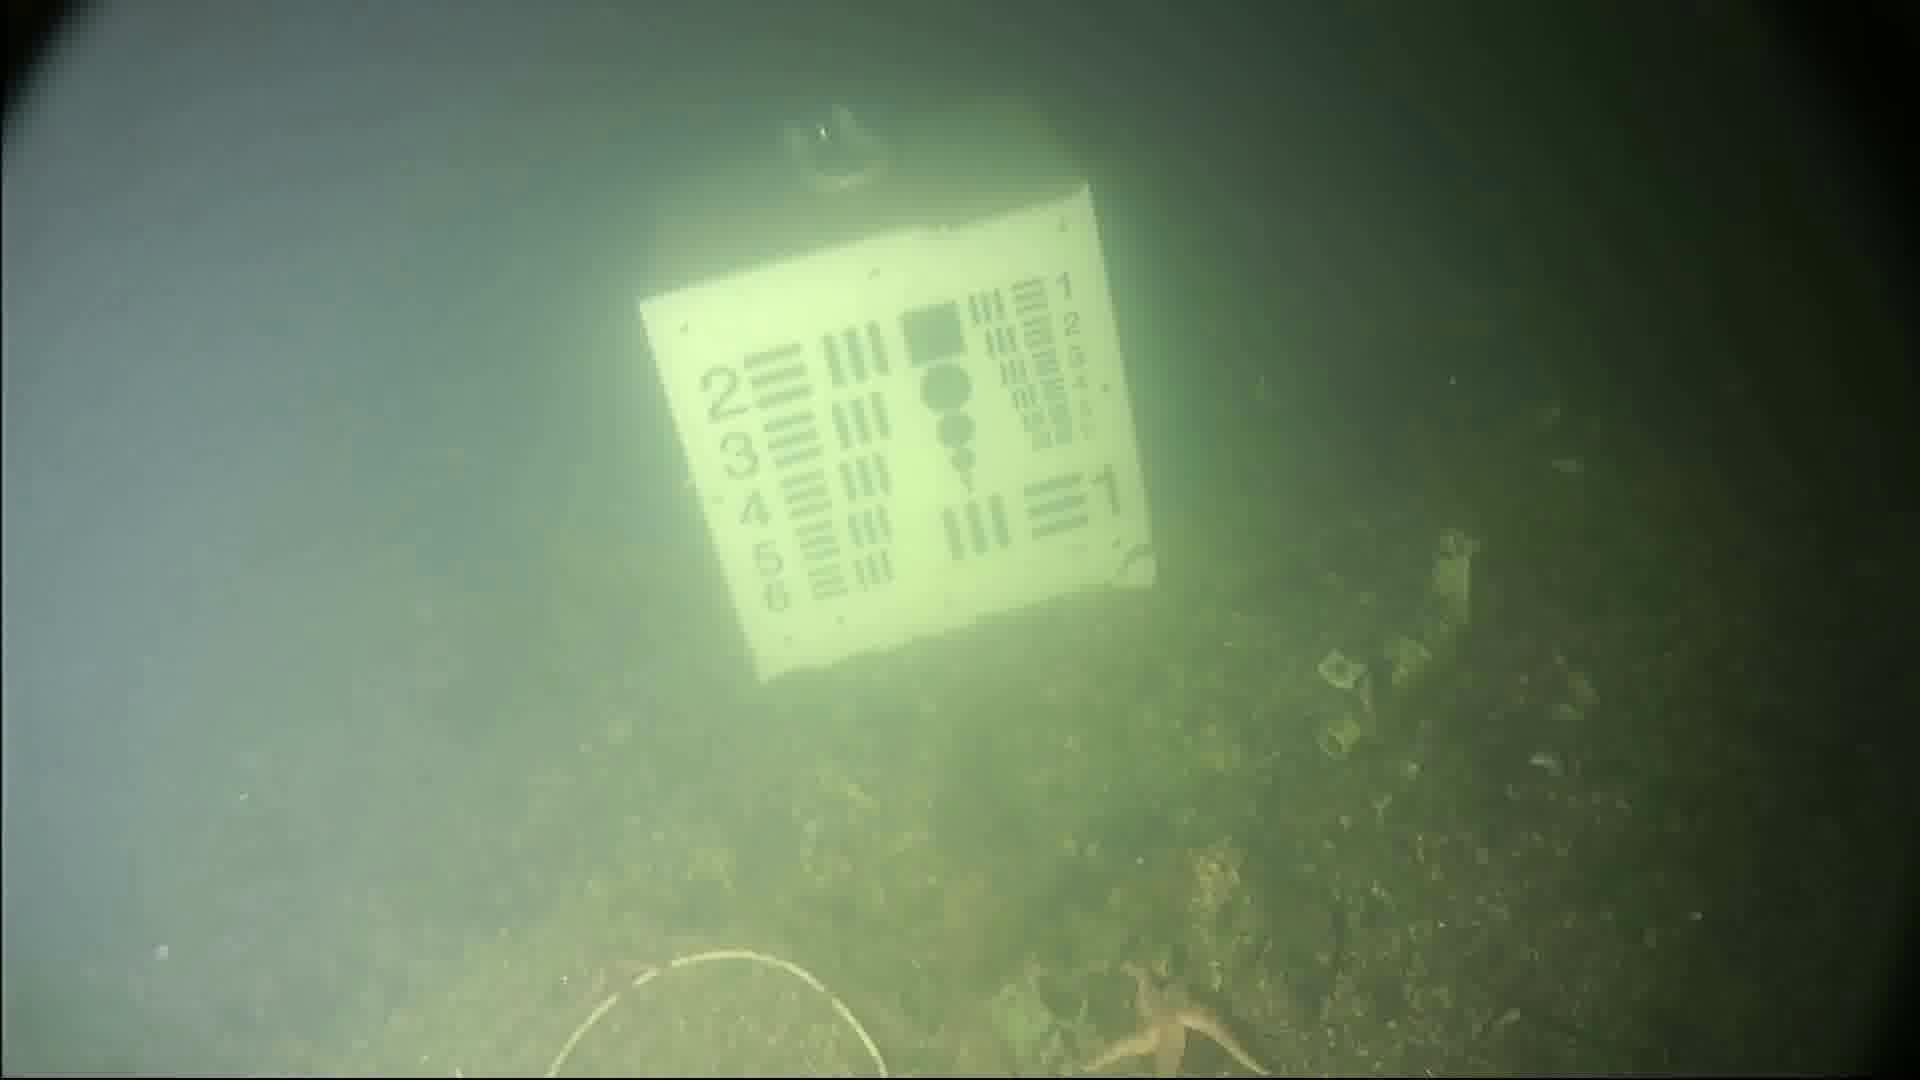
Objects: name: starfish
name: crab